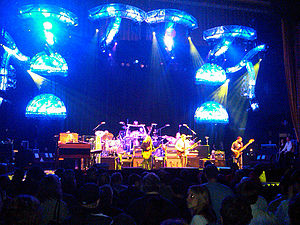
Navne i Rock and Roll Hall of Fame / Udøvende kunstnere
Navne i Rock and Roll Hall of Fame er en oversigt over de navne, der er optaget i Rock and Roll Hall of Fame i USA. Listen er ikke komplet, se den på Rock and Roll Hall of Fames liste over de optagne navne.